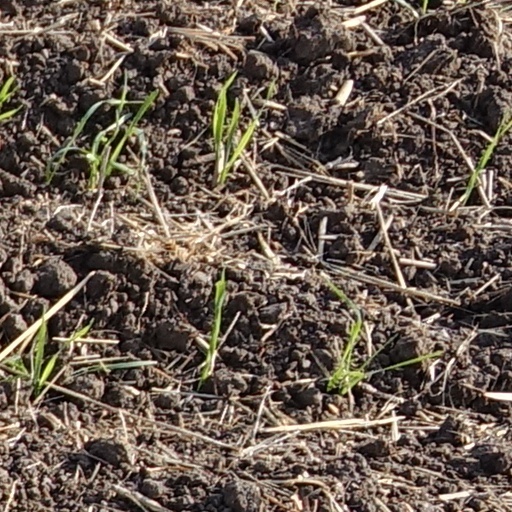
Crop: wheat